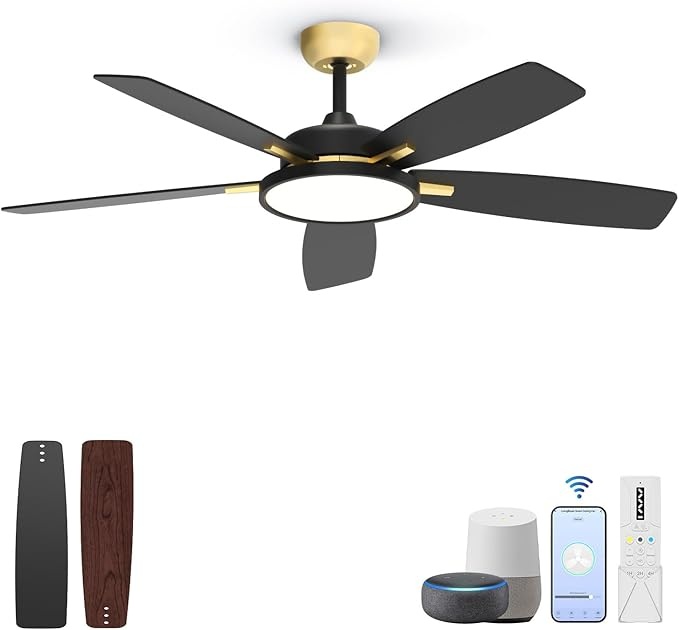
Roomratv Ceiling Fans with Lights,52 inch Smart Ceiling Fans with Dimmable LED Light Compatible with Google Home Alexa App Control(Black Gold
About This Exquisite Exterior Design:The modern ceiling fan offers a beautiful look that blends easily into a variety of interior design styles; Its gold trim and white fan blades will inject a touch of modern luxury into any space Smart Ceiling Fan:This smart fan can be controlled remotely via a smartphone app or smart home assistant (Alexa, Google Assistant) No matter where you are, you can adjust the fan's on off status, air speed, and timer settings with just a touch or a command; This provides you with great convenience without having to physically go to the fan controller Quite Reversible Motor:The quiet reversible motor is designed to allow the fan to run gently during operation, creating a peaceful environment for you; The fan is available in both forward and reverse modes, with the forward mode providing a cool breeze during the summer months and the reverse mode delivering warm air evenly throughout the room during the winter months; This function not only meets the needs of different seasons, but also reduces energy waste Three CCT and Dimmable LED:With this low profile ceiling fan has adjustable brightness and tri-color temperature function, customers can create a unique indoor ambiance by adjusting the brightness from a very soft light to a very bright light precisely according to their needs;Whether it is used for reading, resting, working or entertaining, the brightness can be adjusted as needed Easy Installation :Our ceiling fan installation process is easy, operate according to the detailed instructions and installation video, so that you can complete the installation easily; What's more, we offer 24-hour friendly customer service support to ensure that you are fully covered during use； Whether you have any problems during installation or use, we will provide professional support Overview Brand : Roomratv Color : Black gold Electric fan design : Ceiling Fan Power Source : AC Style : Modern Product Dimensions : 52"D x 52"W x 14.17"H Room Type : Bedroom, Dining Room, Game Room, Home Office, Living Room Special Feature : App Operable, LED Light, Manual, Timer Recommended Uses For Product : Air Circulation, Cooling, Drying, Exhausting, Ventilating Noise Level : 30 Decibels Mounting Type Downrod Mount : Controller Type Remote Control : Mounting Type Downrod Mount : Controller Type Remote Control Material Metal, Plastic : Number of Speeds 6 : Material Metal, Plastic : Number of Speeds 6
Brand: Roomratv
Category: Home & Garden > Household Appliances > Climate Control Appliances > Fans > Ceiling Fans